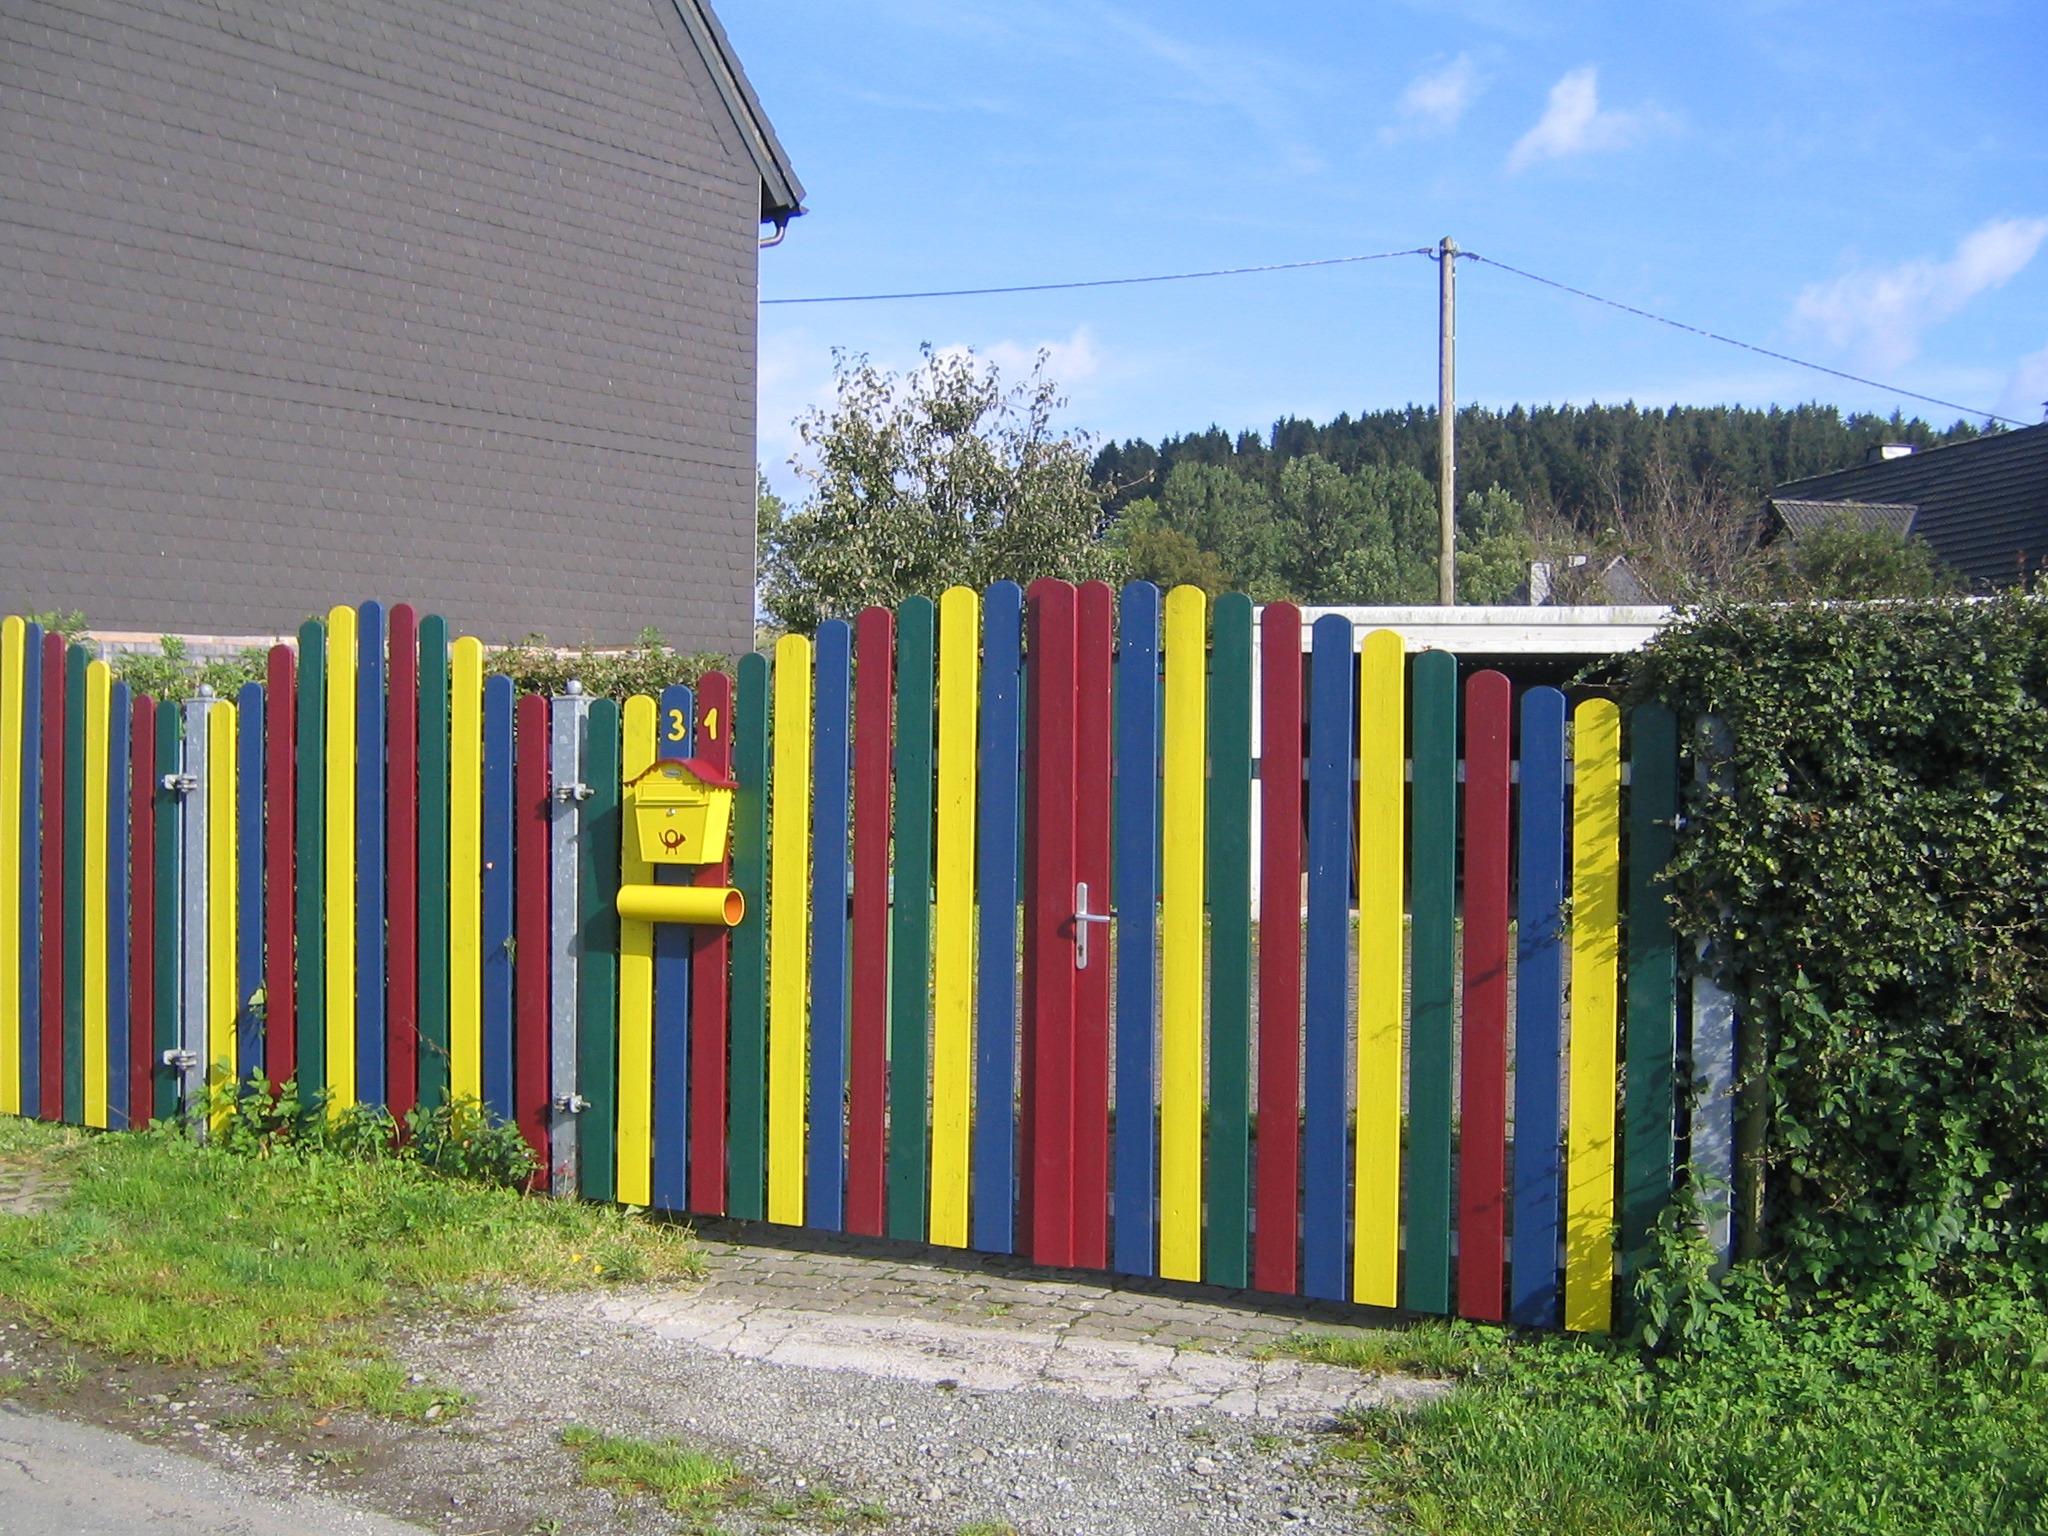
fence, wood, wall, color, facade, colorful, shipping container, lacquered wood, residential area, outdoor structure, home fencing